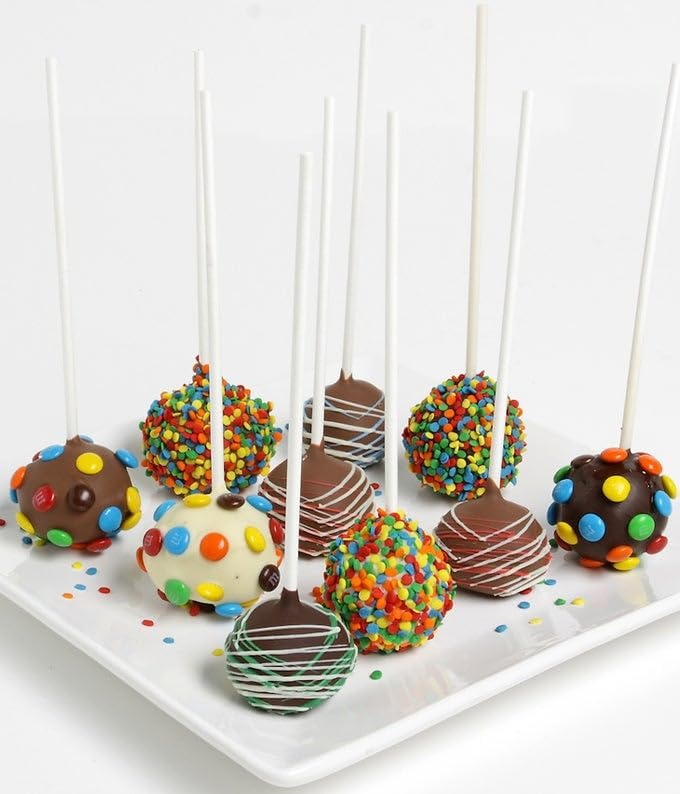
Item Name: From You Flowers - Birthday Cake Pops
Bullet Point 1: Includes: 10 Cake Pops (vanilla and chocolate) hand-dipped in Belgian Milk, Dark and White Chocolate and topped with Sprinkles and Candy
Bullet Point 2: Delivery: For maximum freshness, all orders are delivered directly to your recipient's doorstep. Arrival date can be confirmed during checkout.
Bullet Point 3: Production: Hand crafted by artisans in a small batch kitchen so each product is similar but not identical. Packaged in an elegant gift box.
Bullet Point 4: Allergen Alert: Product may contain egg, milk, soy, wheat, peanuts, tree nuts and coconut. We recommend that those with food related allergies take the necessary precautions.
Bullet Point 5: Gift Note: To include a personalized message, check the box labeled 'This is a gift' in your cart or at checkout.
Product Description: Say "Happy Birthday" in a fun and sweet way with these gourmet cake pops. These delicious chocolate and vanilla cake pops are hand-dipped by our Artisans in Belgian milk, dark and white chocolate. Each pop is decorated and rolled in a variety of colorful candies and confection drizzle. Individually wrapped for the ultimate freshness, these Birthday cake pops are perfect for a friend, loved one, or co-worker. Includes: 10 Birthday Cake Pops Covered in Sprinkles & Candy Milk, White & Dark Chocolate Card Message Included ALLERGEN ALERT: Product contains egg, milk, soy, wheat, peanuts, tree nuts and coconut. We recommend that those with food related allergies take the necessary precautions.
Value: 1.0
Unit: Count

Price: 69.98